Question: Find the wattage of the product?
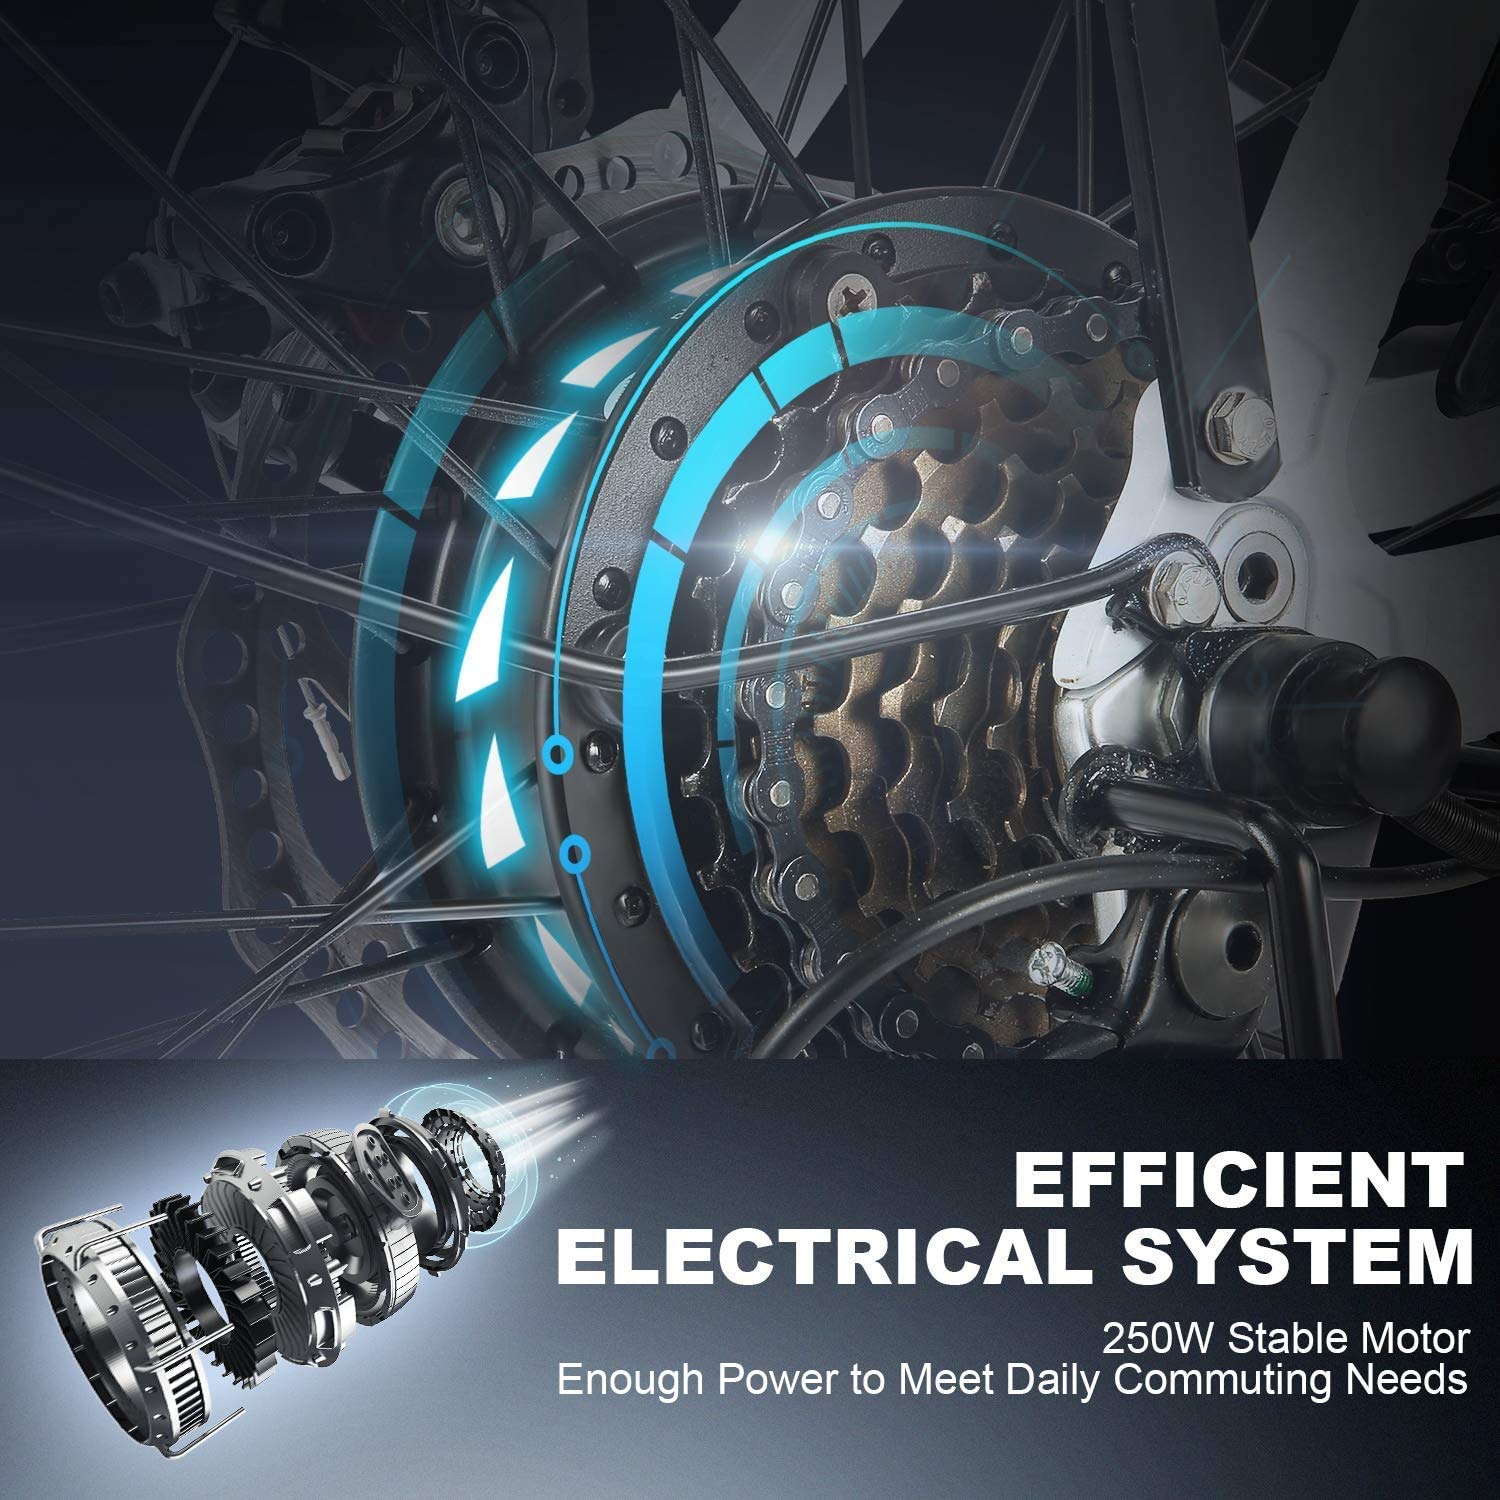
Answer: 250.0 watt